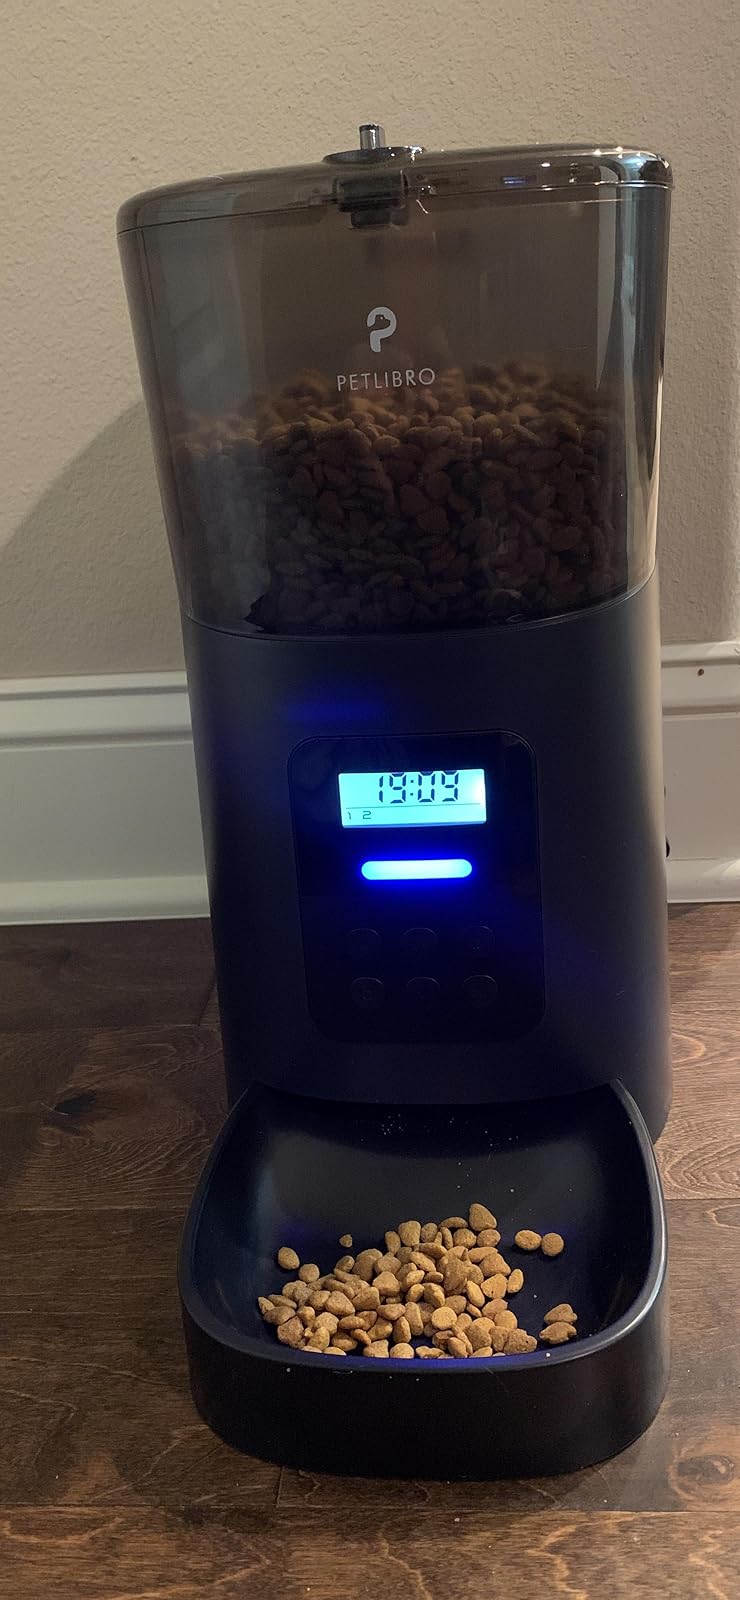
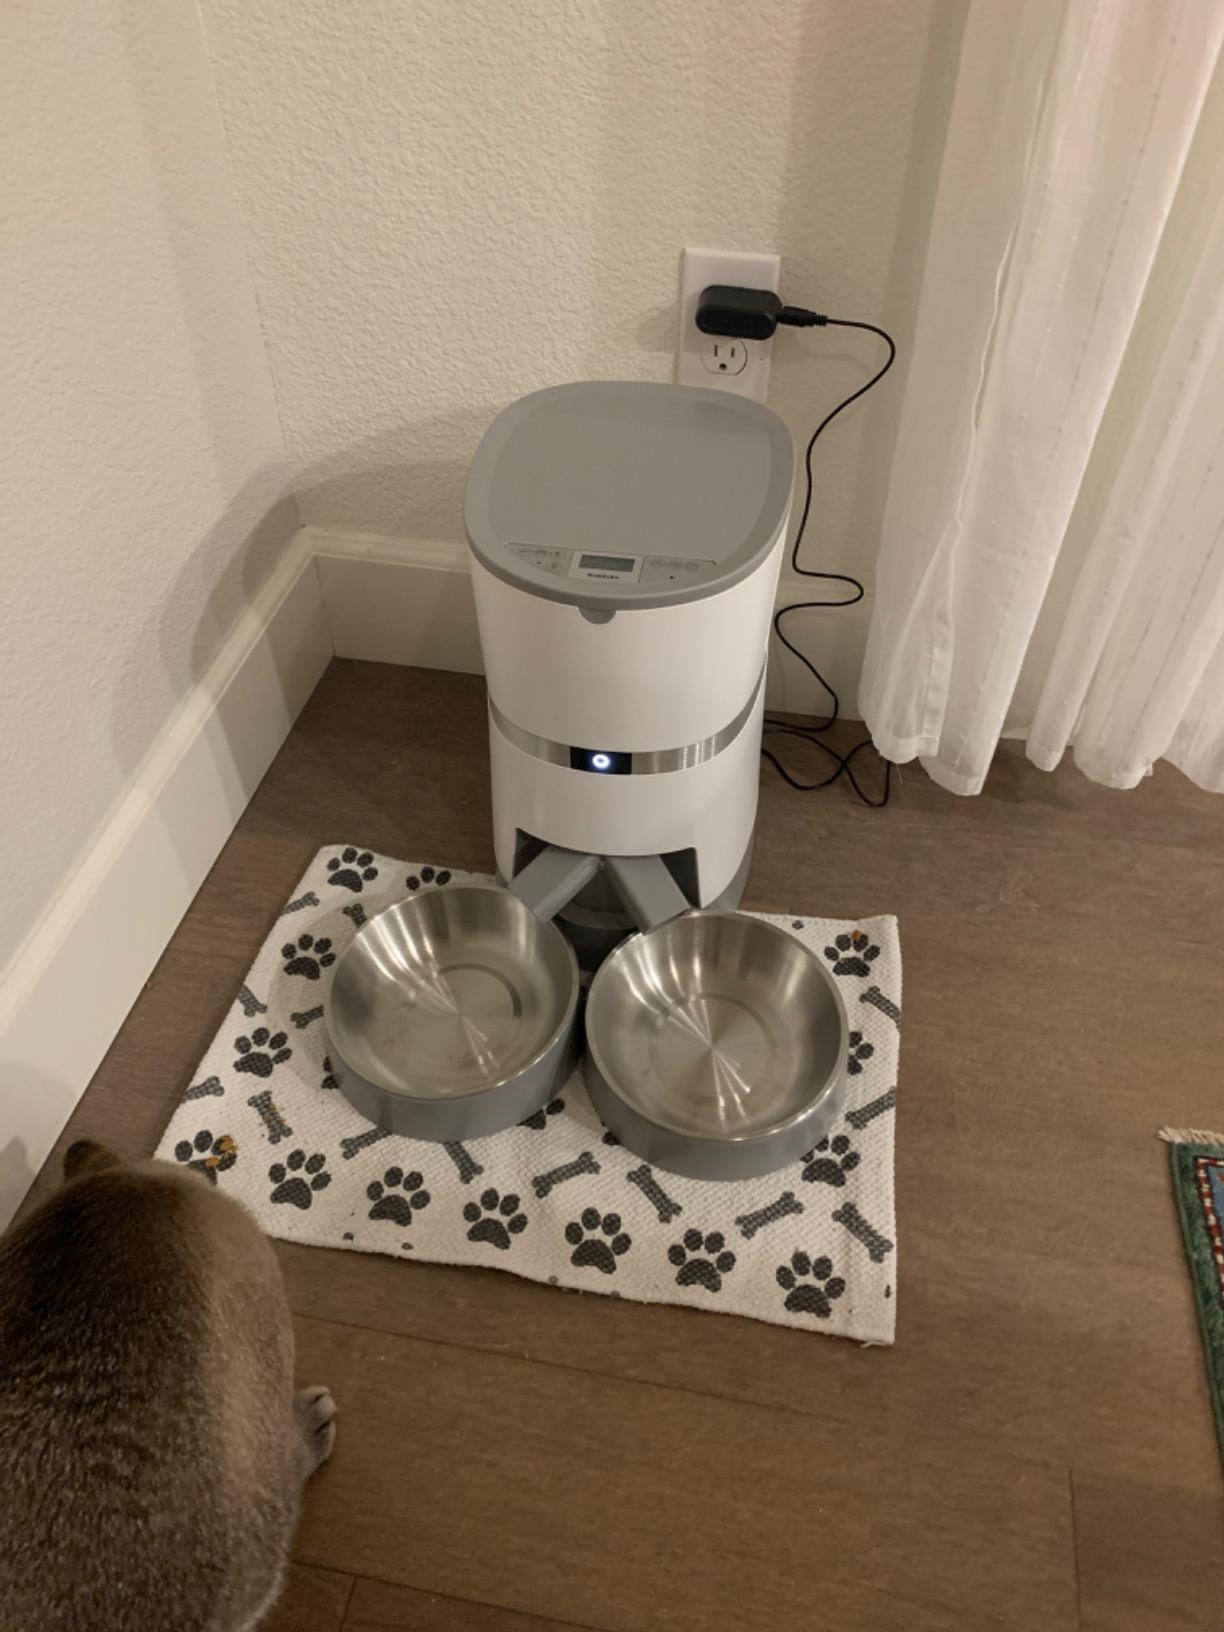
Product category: items_feeder
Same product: no